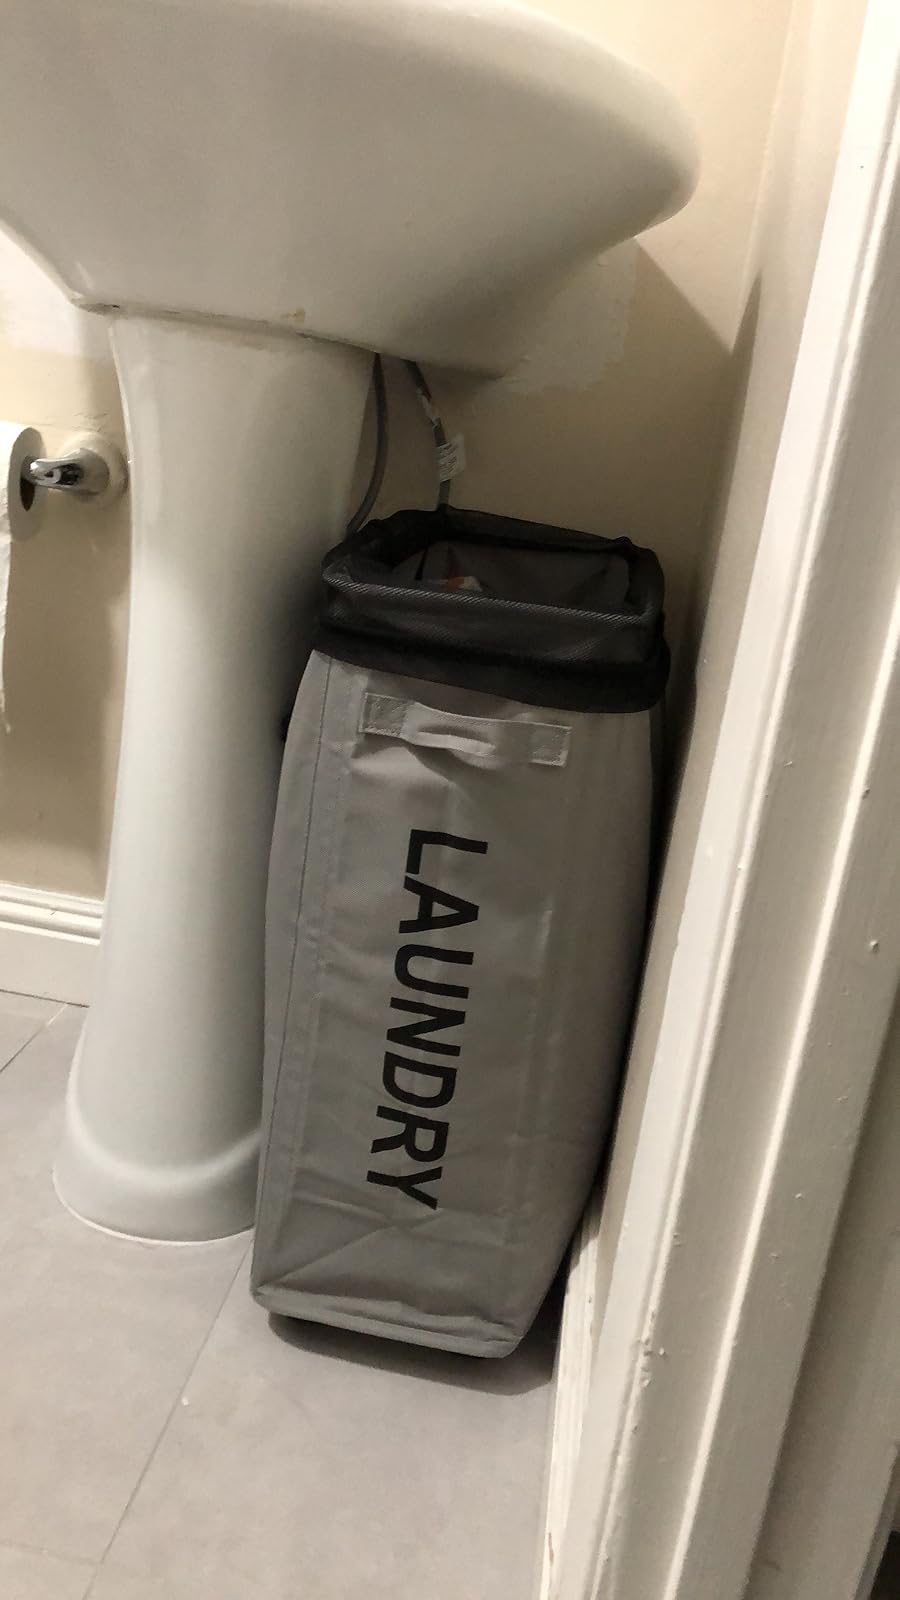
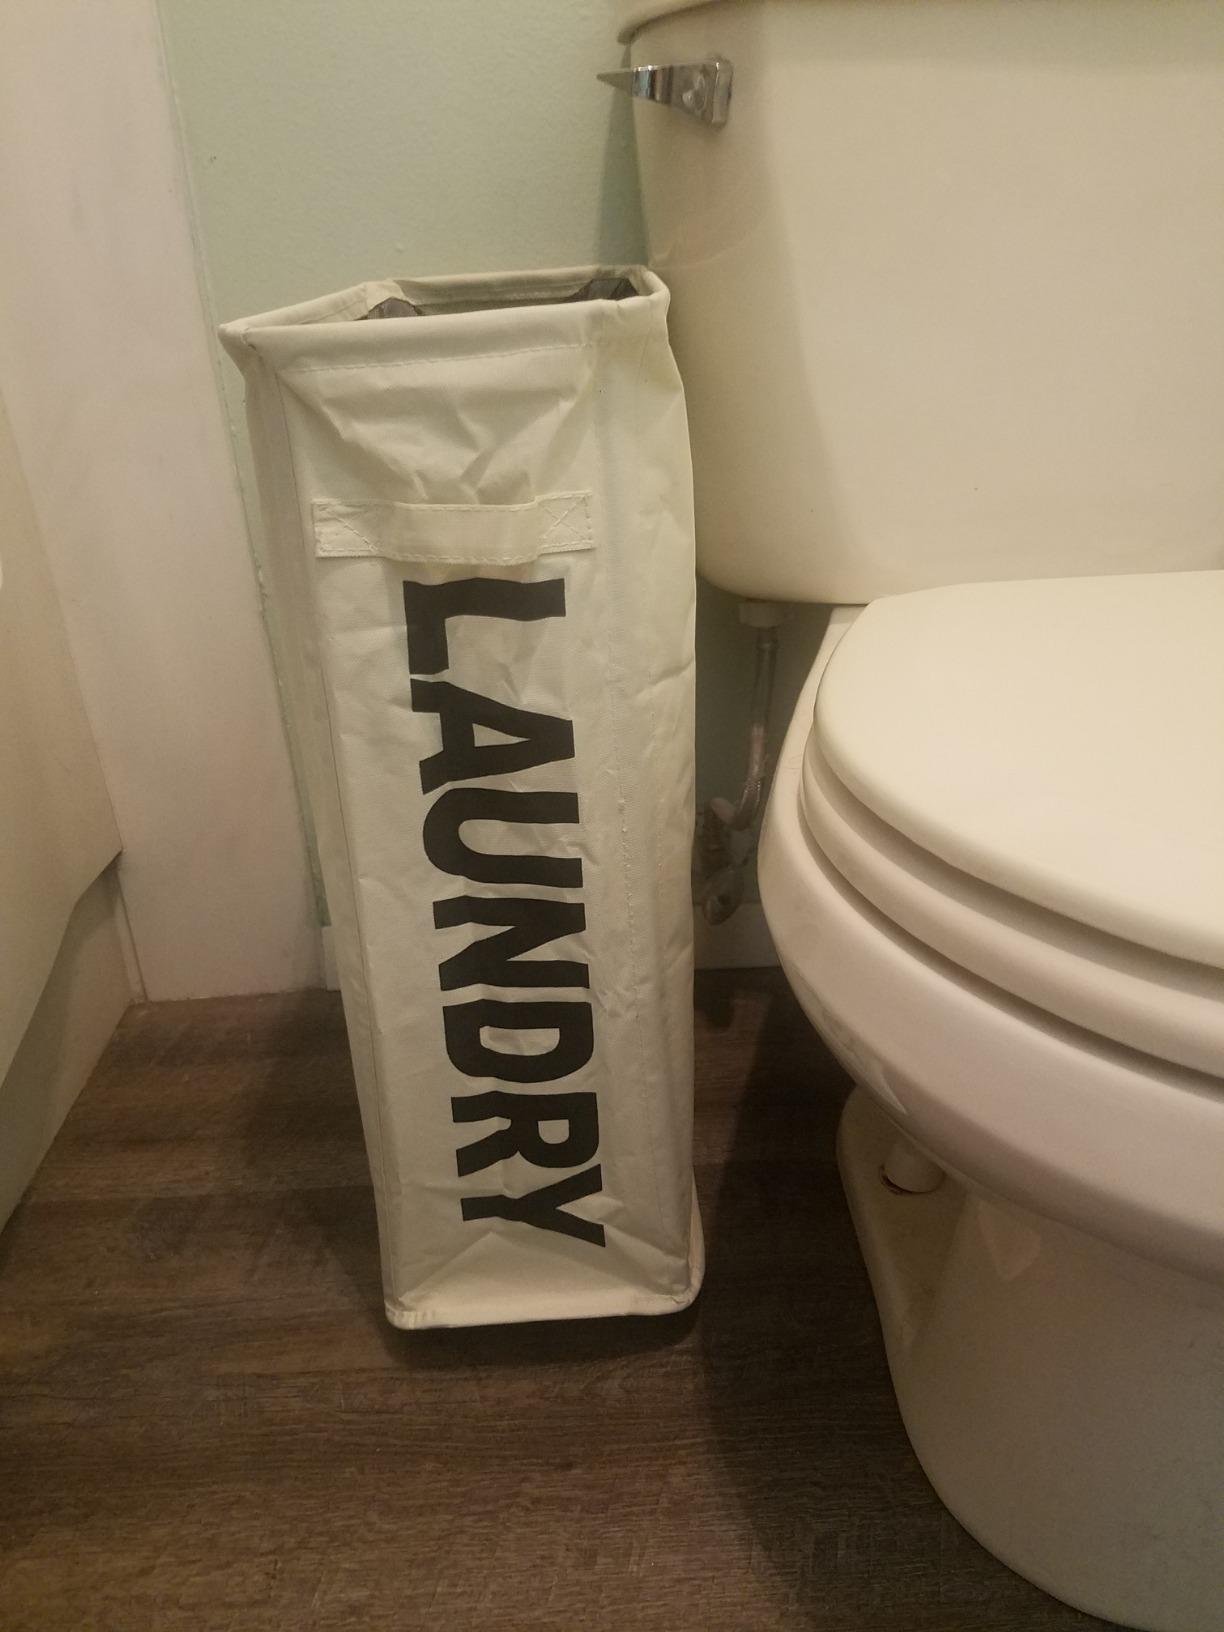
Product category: items_hamper
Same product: no